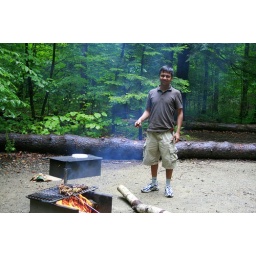
Tandoori malai tikka in White mountain forest national park